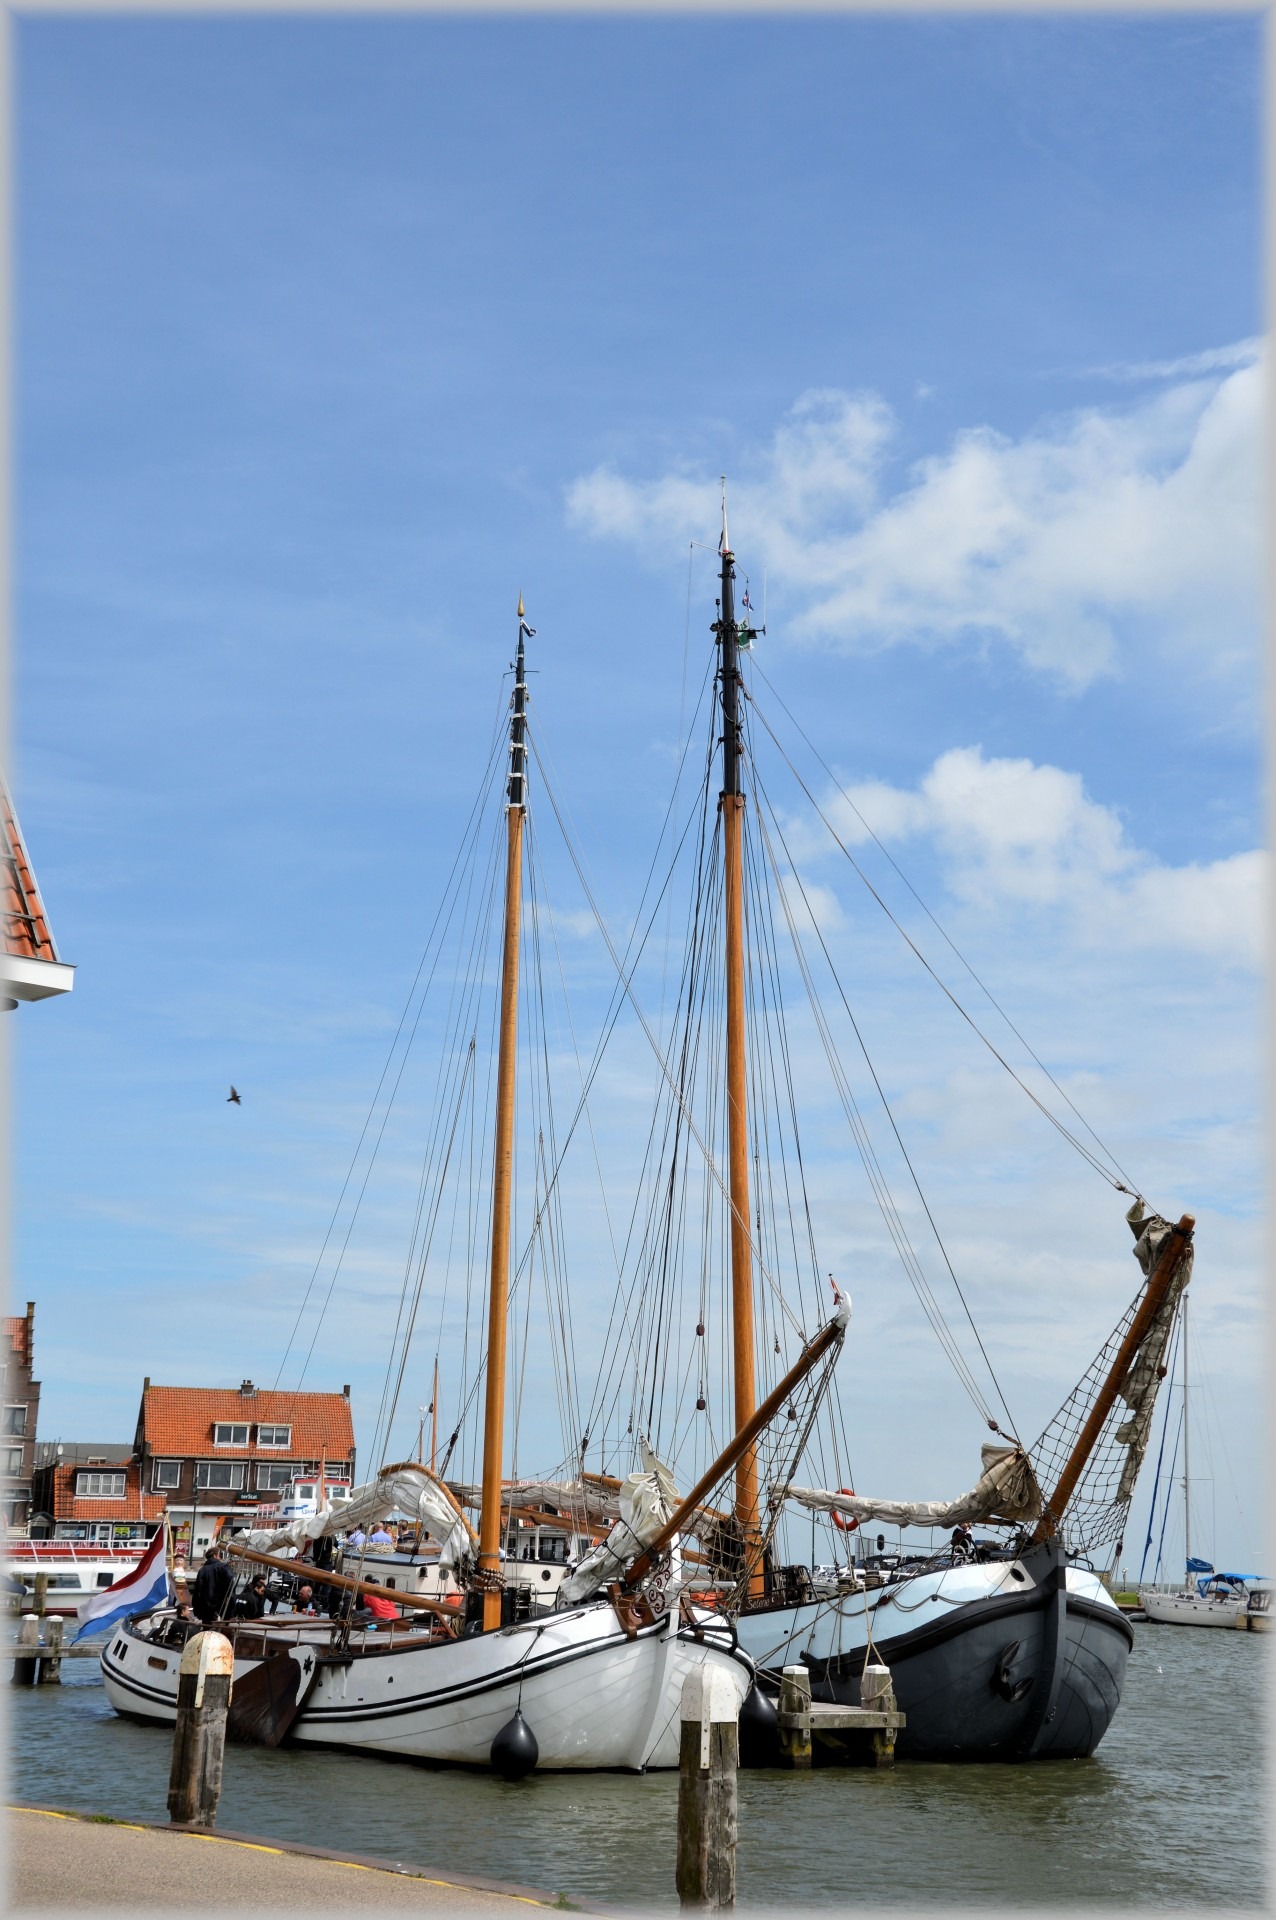
sea, water, people, boat, ship, village, horn, vehicle, fishing, mast, sailing, harbor, fish, sailboat, holland, netherlands, boats, sail, culture, fishermen, wharf, watercraft, schooner, eel, windjammer, sailing ship, fishing vessel, urk, fishing village, tall ship, volendam, enkhuizen, caravel